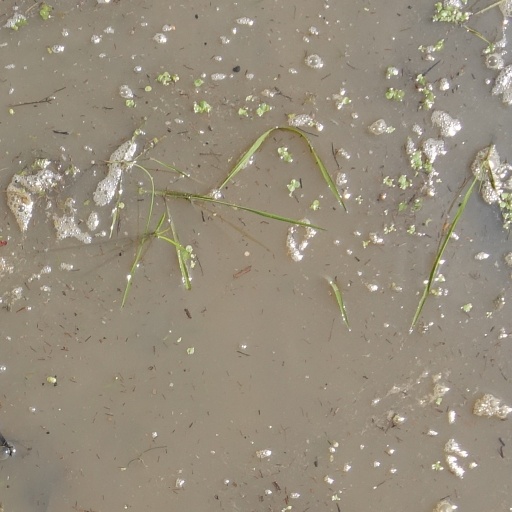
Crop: rice